Suffolk University Law Review

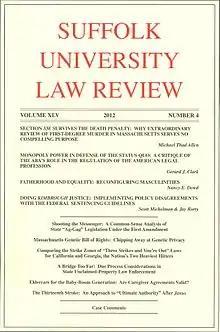
A representative volume of the "Suffolk University Law Review"

The Suffolk University Law Review is a law review published at Suffolk University Law School in Boston, Massachusetts by an independent student group.